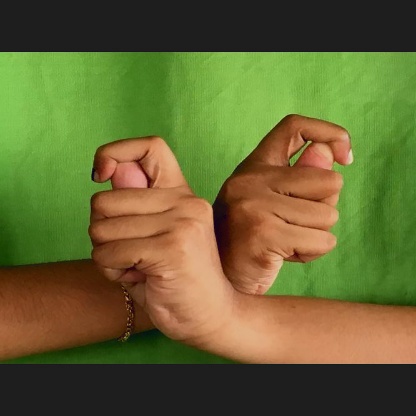
Mudra: Berunda